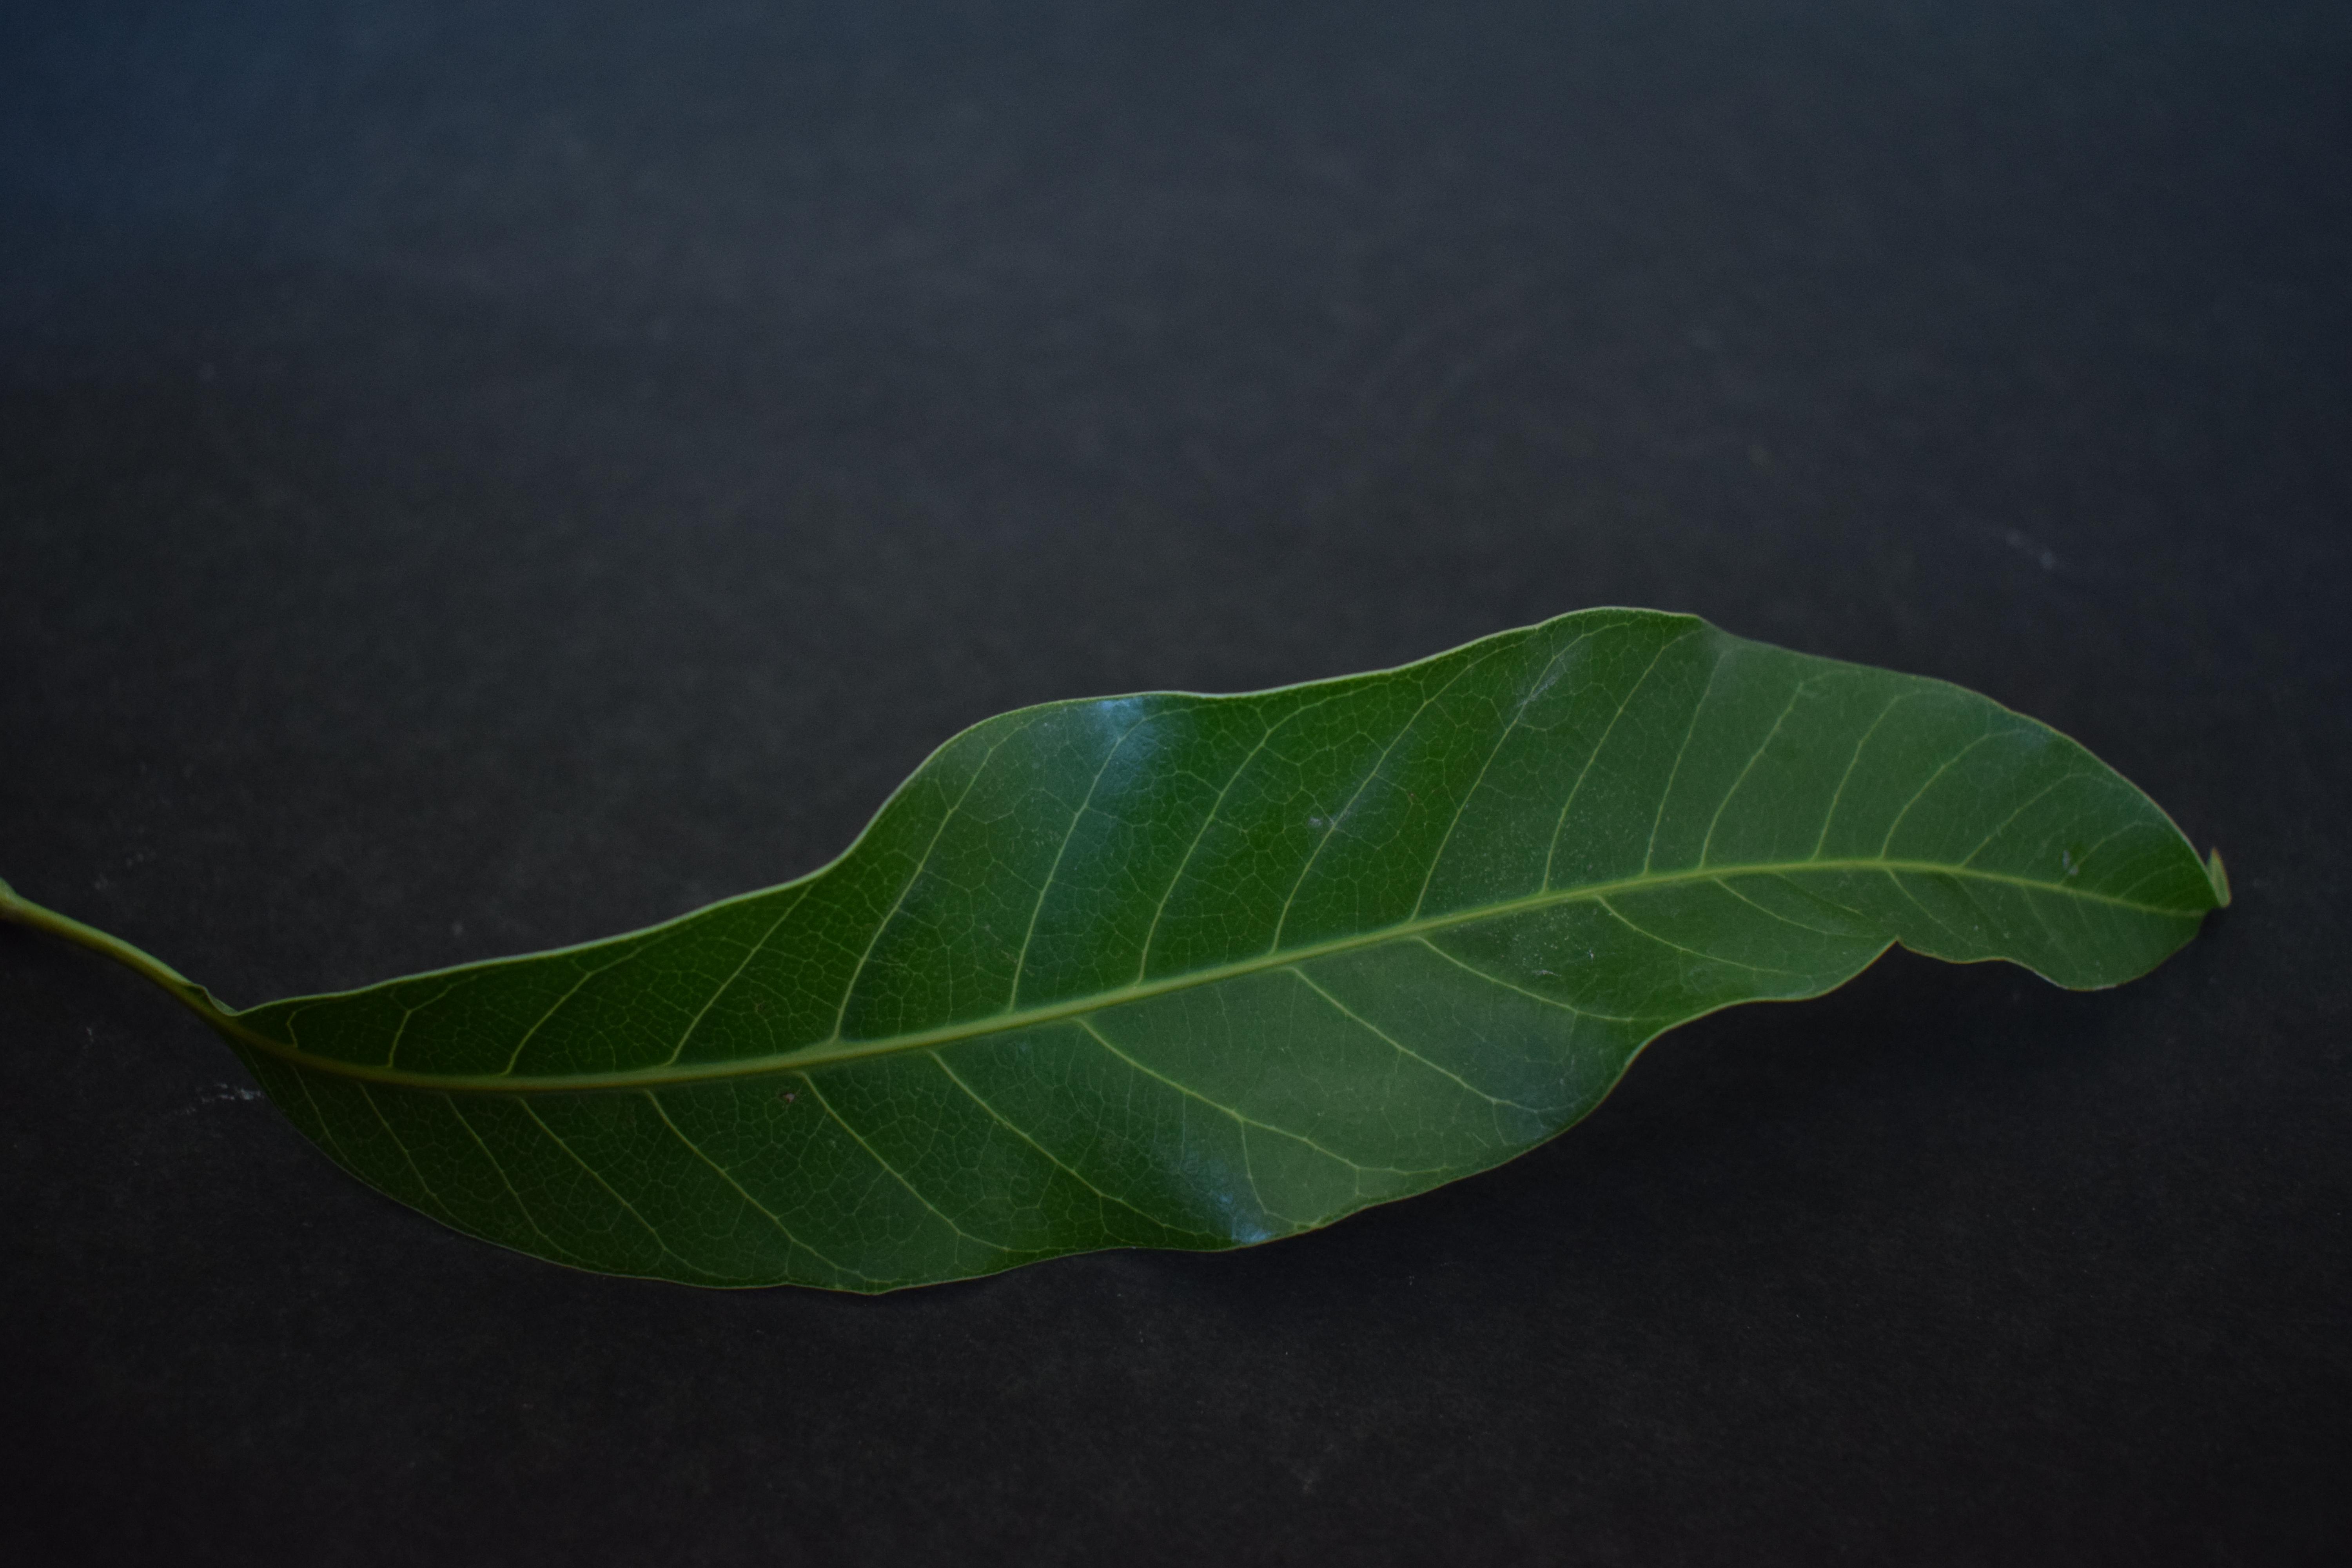
Plant species: Mango